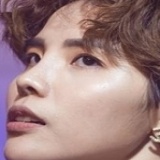
ca sĩ Vũ Cát Tường